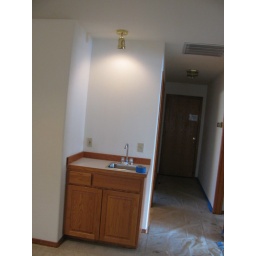
wet bar in den area showing hall to all three bedrooms and door into garage at the end